James Macarthur (politician)

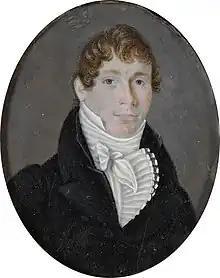
James Macarthur

James Macarthur (15 December 1798 – 21 April 1867) was an Australian pastoralist and politician. He was a member of the New South Wales Legislative Council on three occasions between 1839 and 1843, 1848 and 1856 and finally from 1866 until his death. He was also a member of the New South Wales Legislative Assembly between 1856 and 1859.